Hillhouse High School

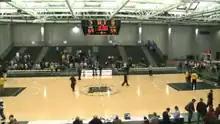
Floyd Little Athletic Center after a high school basketball game

In 1999, a grant was provided by the Connecticut Association of Schools to construct a fieldhouse for sports. Construction was finished in 2002, and it was named the New Haven Athletic Center, later to become the Floyd Little Athletic Center in 2011. The Athletic Center houses events for basketball, indoor track, and tennis. It has a capacity of 3,500 seats.